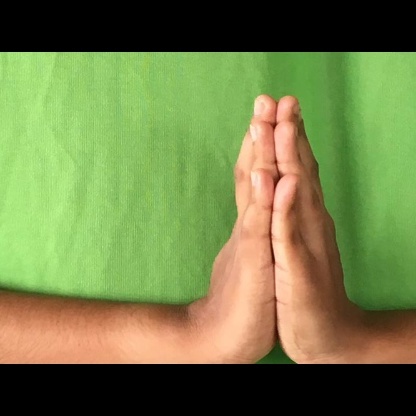
Mudra: Anjali